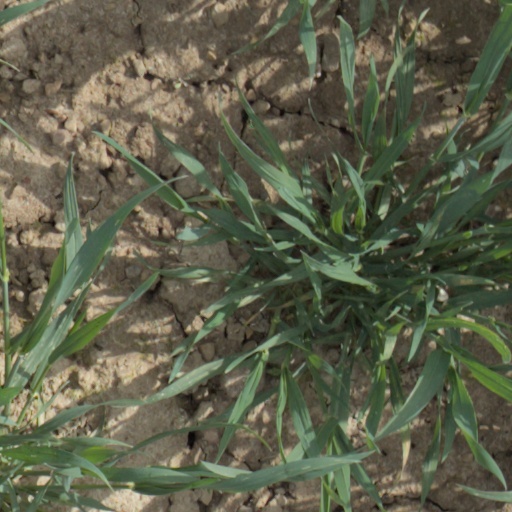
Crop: wheat